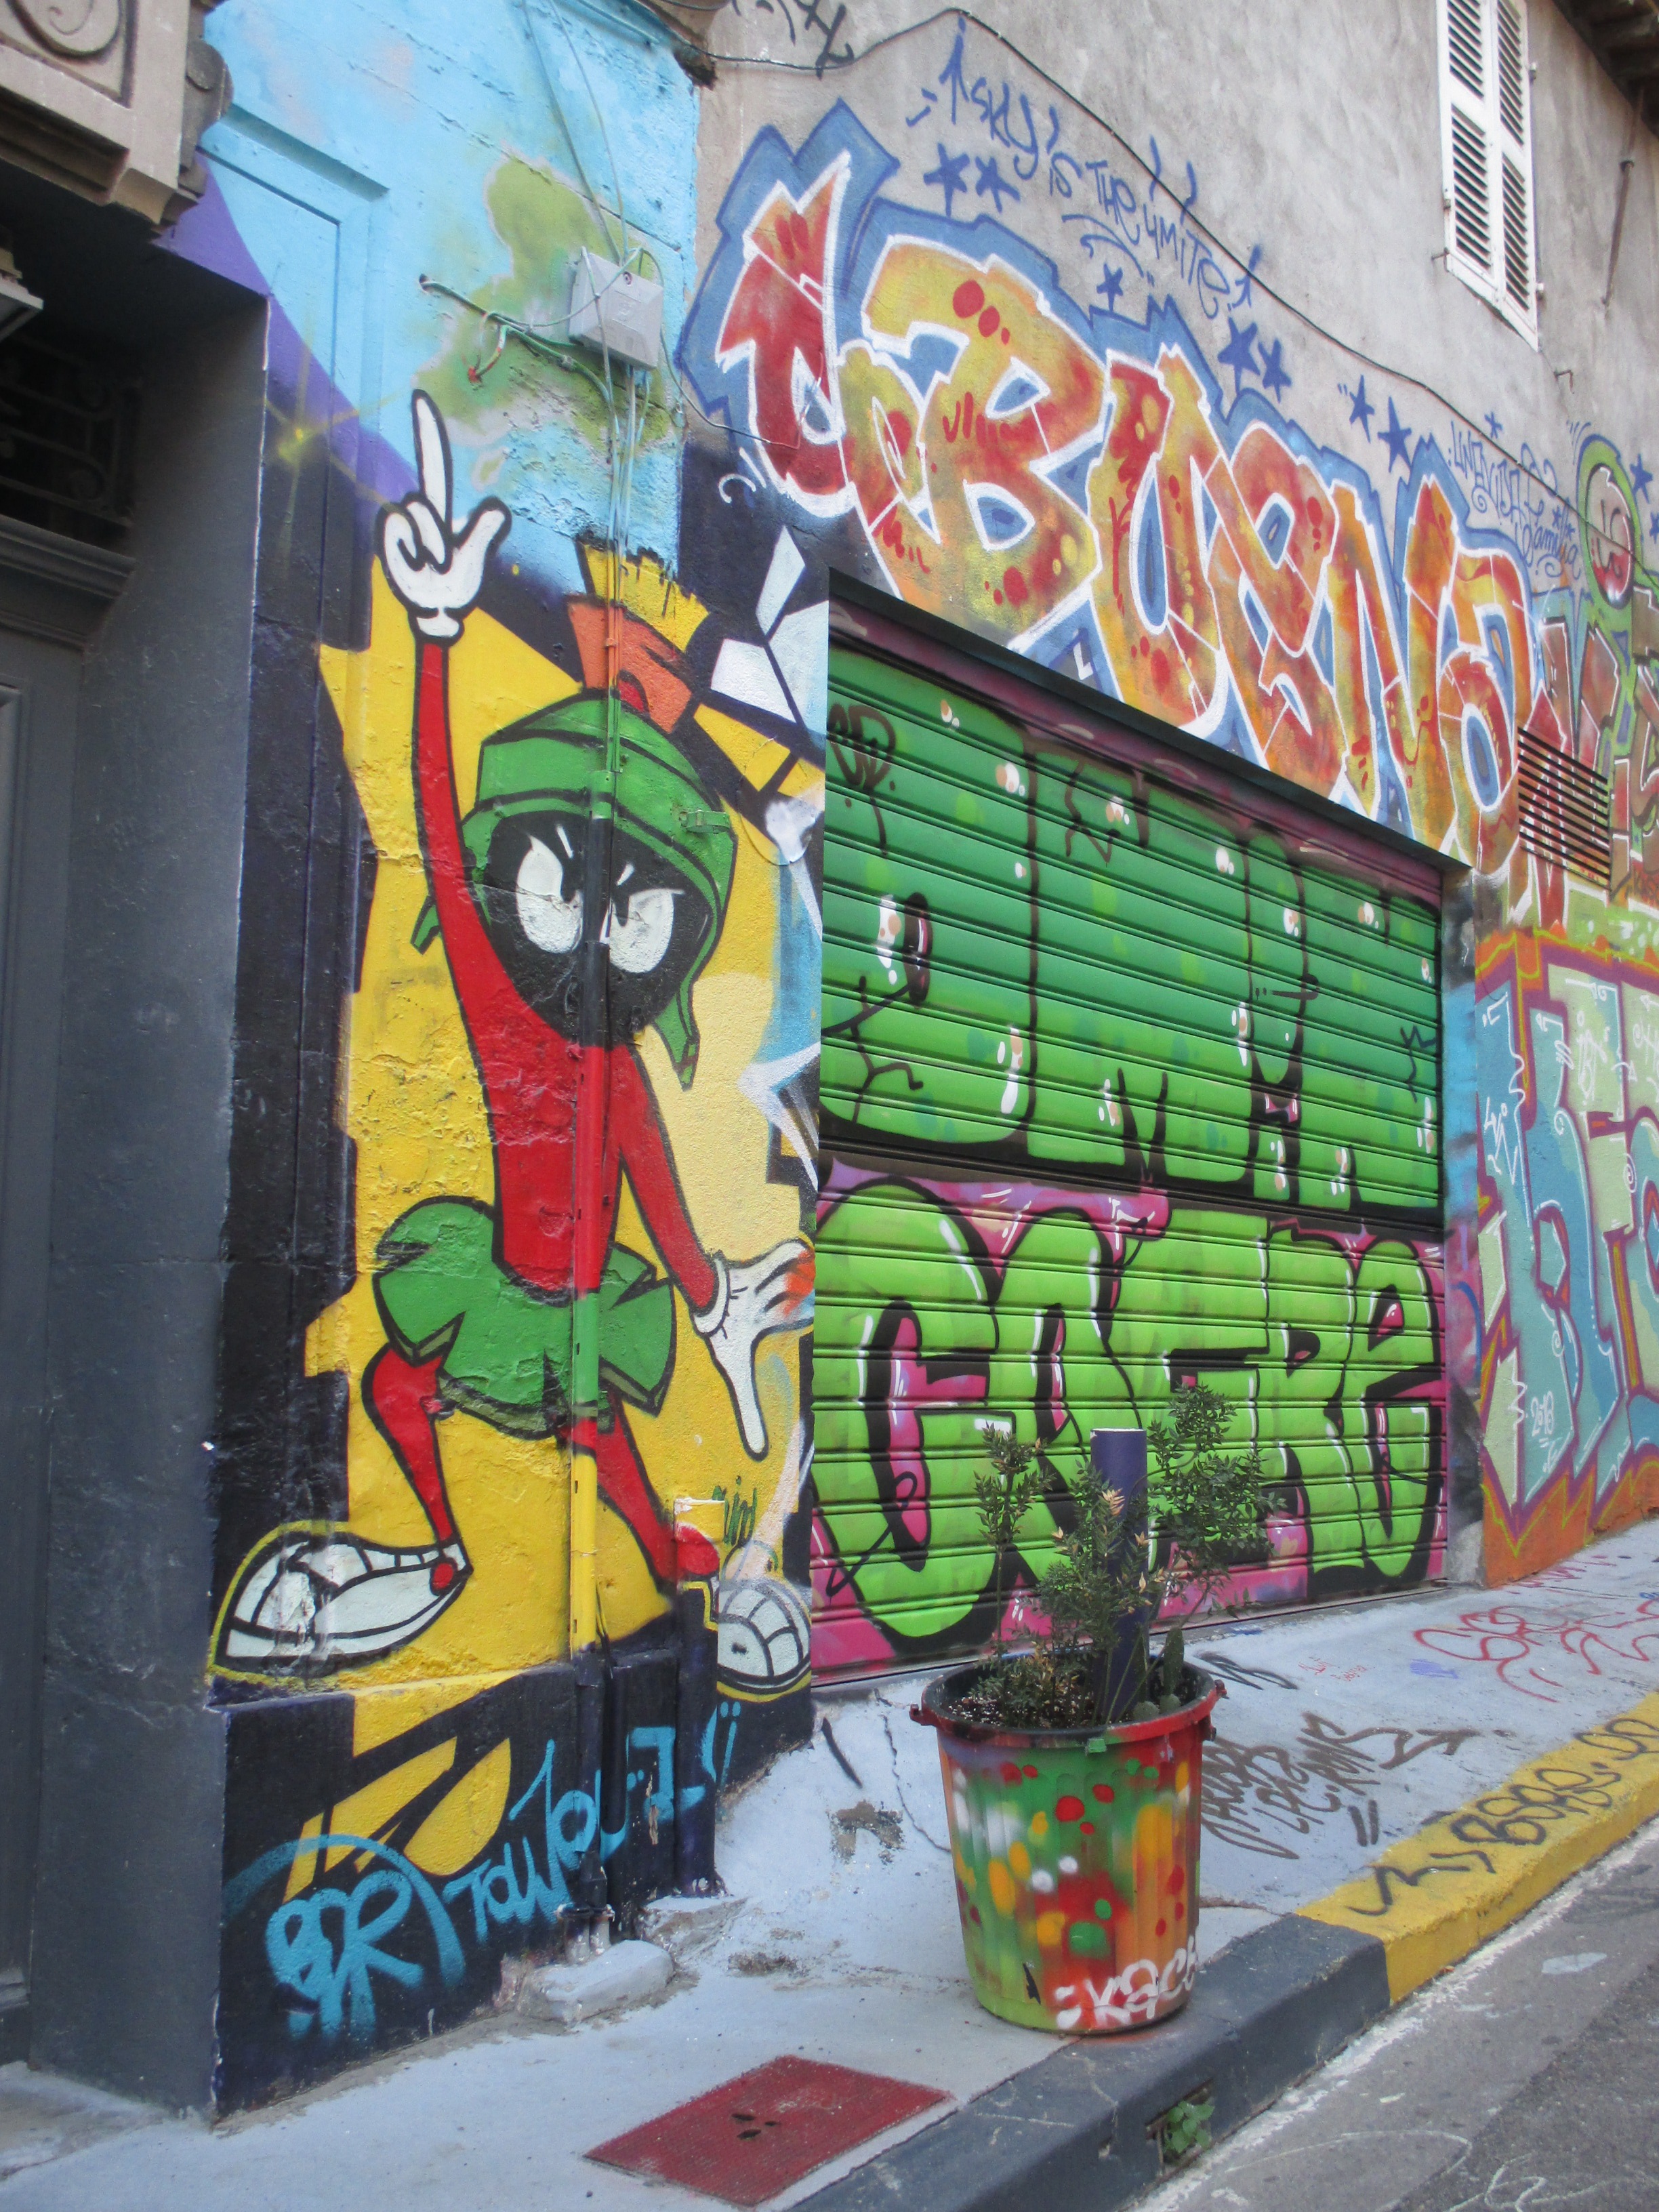
road, street, graffiti, street art, art, mural, marseille, urban area